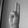
ASL letter: U